Martin J. Gruenberg

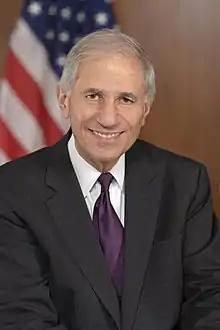
Official portrait, 2022

Martin James Gruenberg (born April 1, 1953) is an American attorney who previously served as chairman of the Federal Deposit Insurance Corporation (FDIC). Gruenberg previously served as FDIC chairman from 2023 to 2025; 2012 to 2018; as well as on an acting basis from 2005 to 2006 and 2011 to 2012.